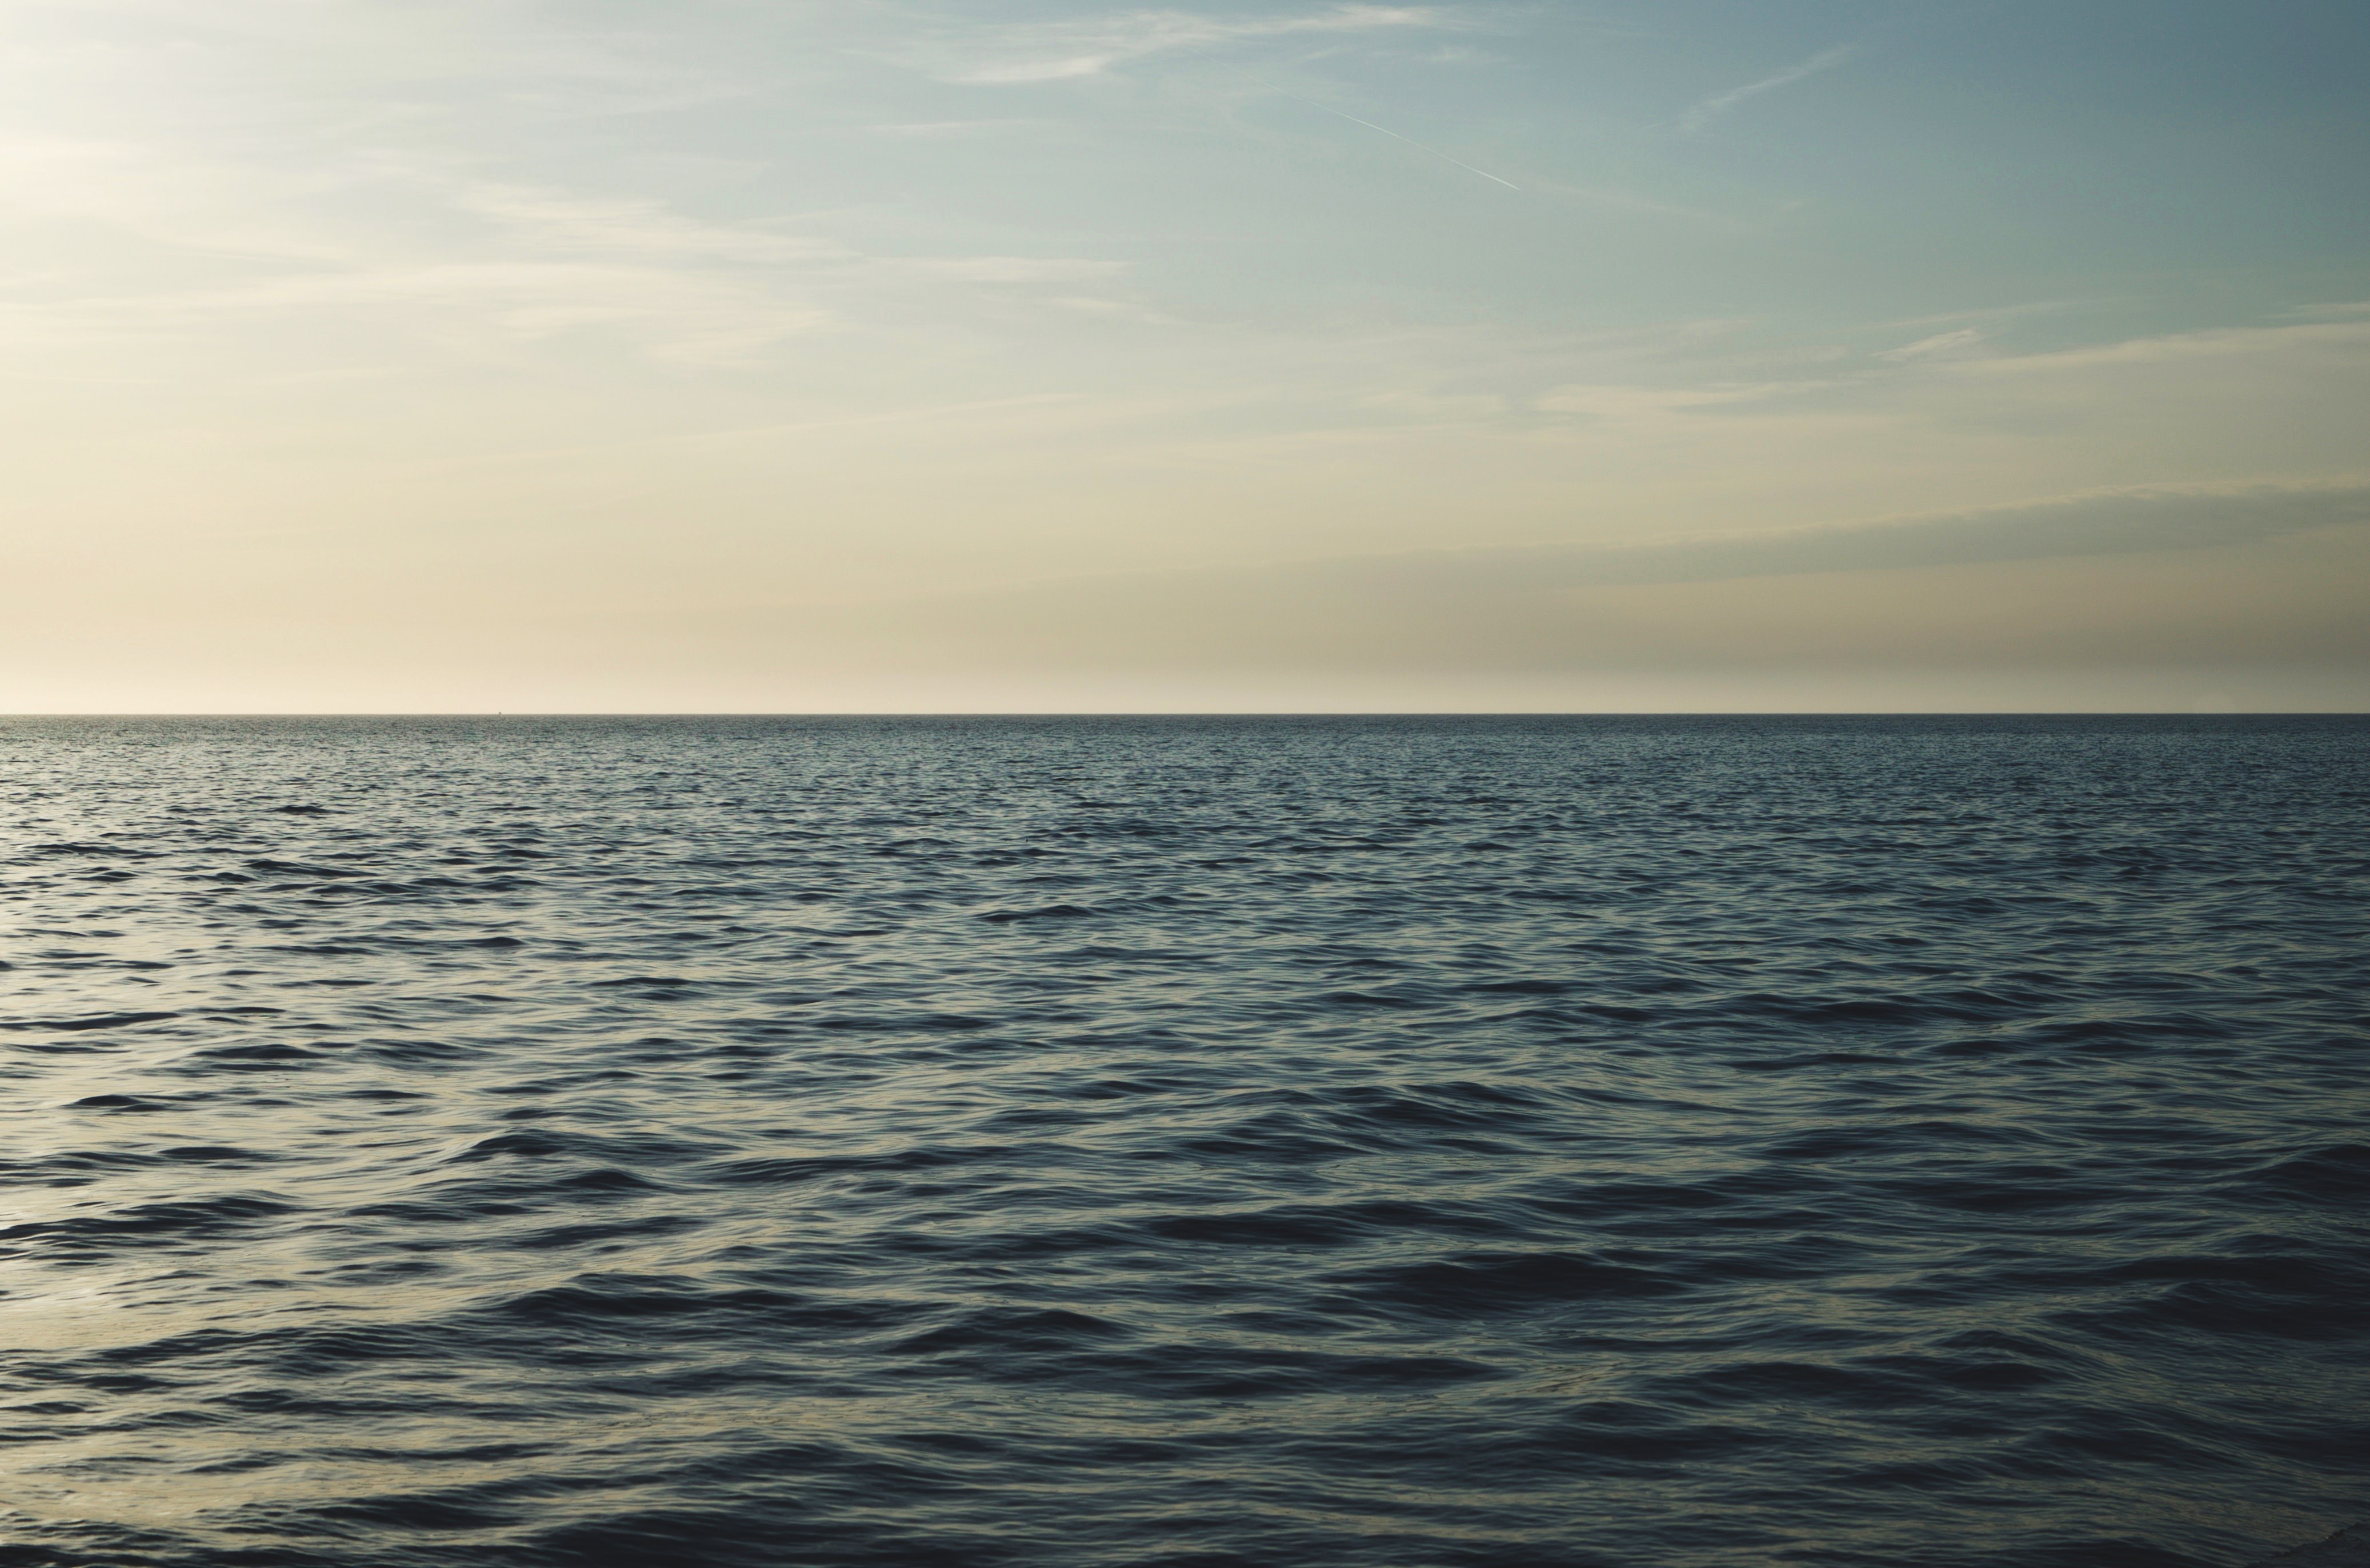
beach, sea, coast, water, nature, ocean, horizon, cloud, sky, sunrise, sunset, sunlight, morning, shore, wave, dawn, dusk, scenic, seascape, bay, body of water, outdoors, cape, placid, atmospheric phenomenon, wind wave